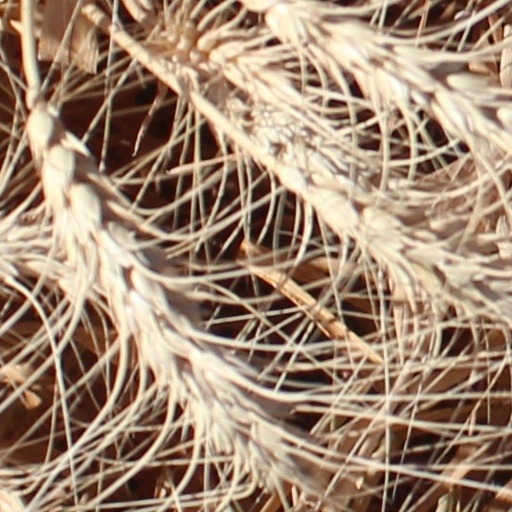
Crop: wheat